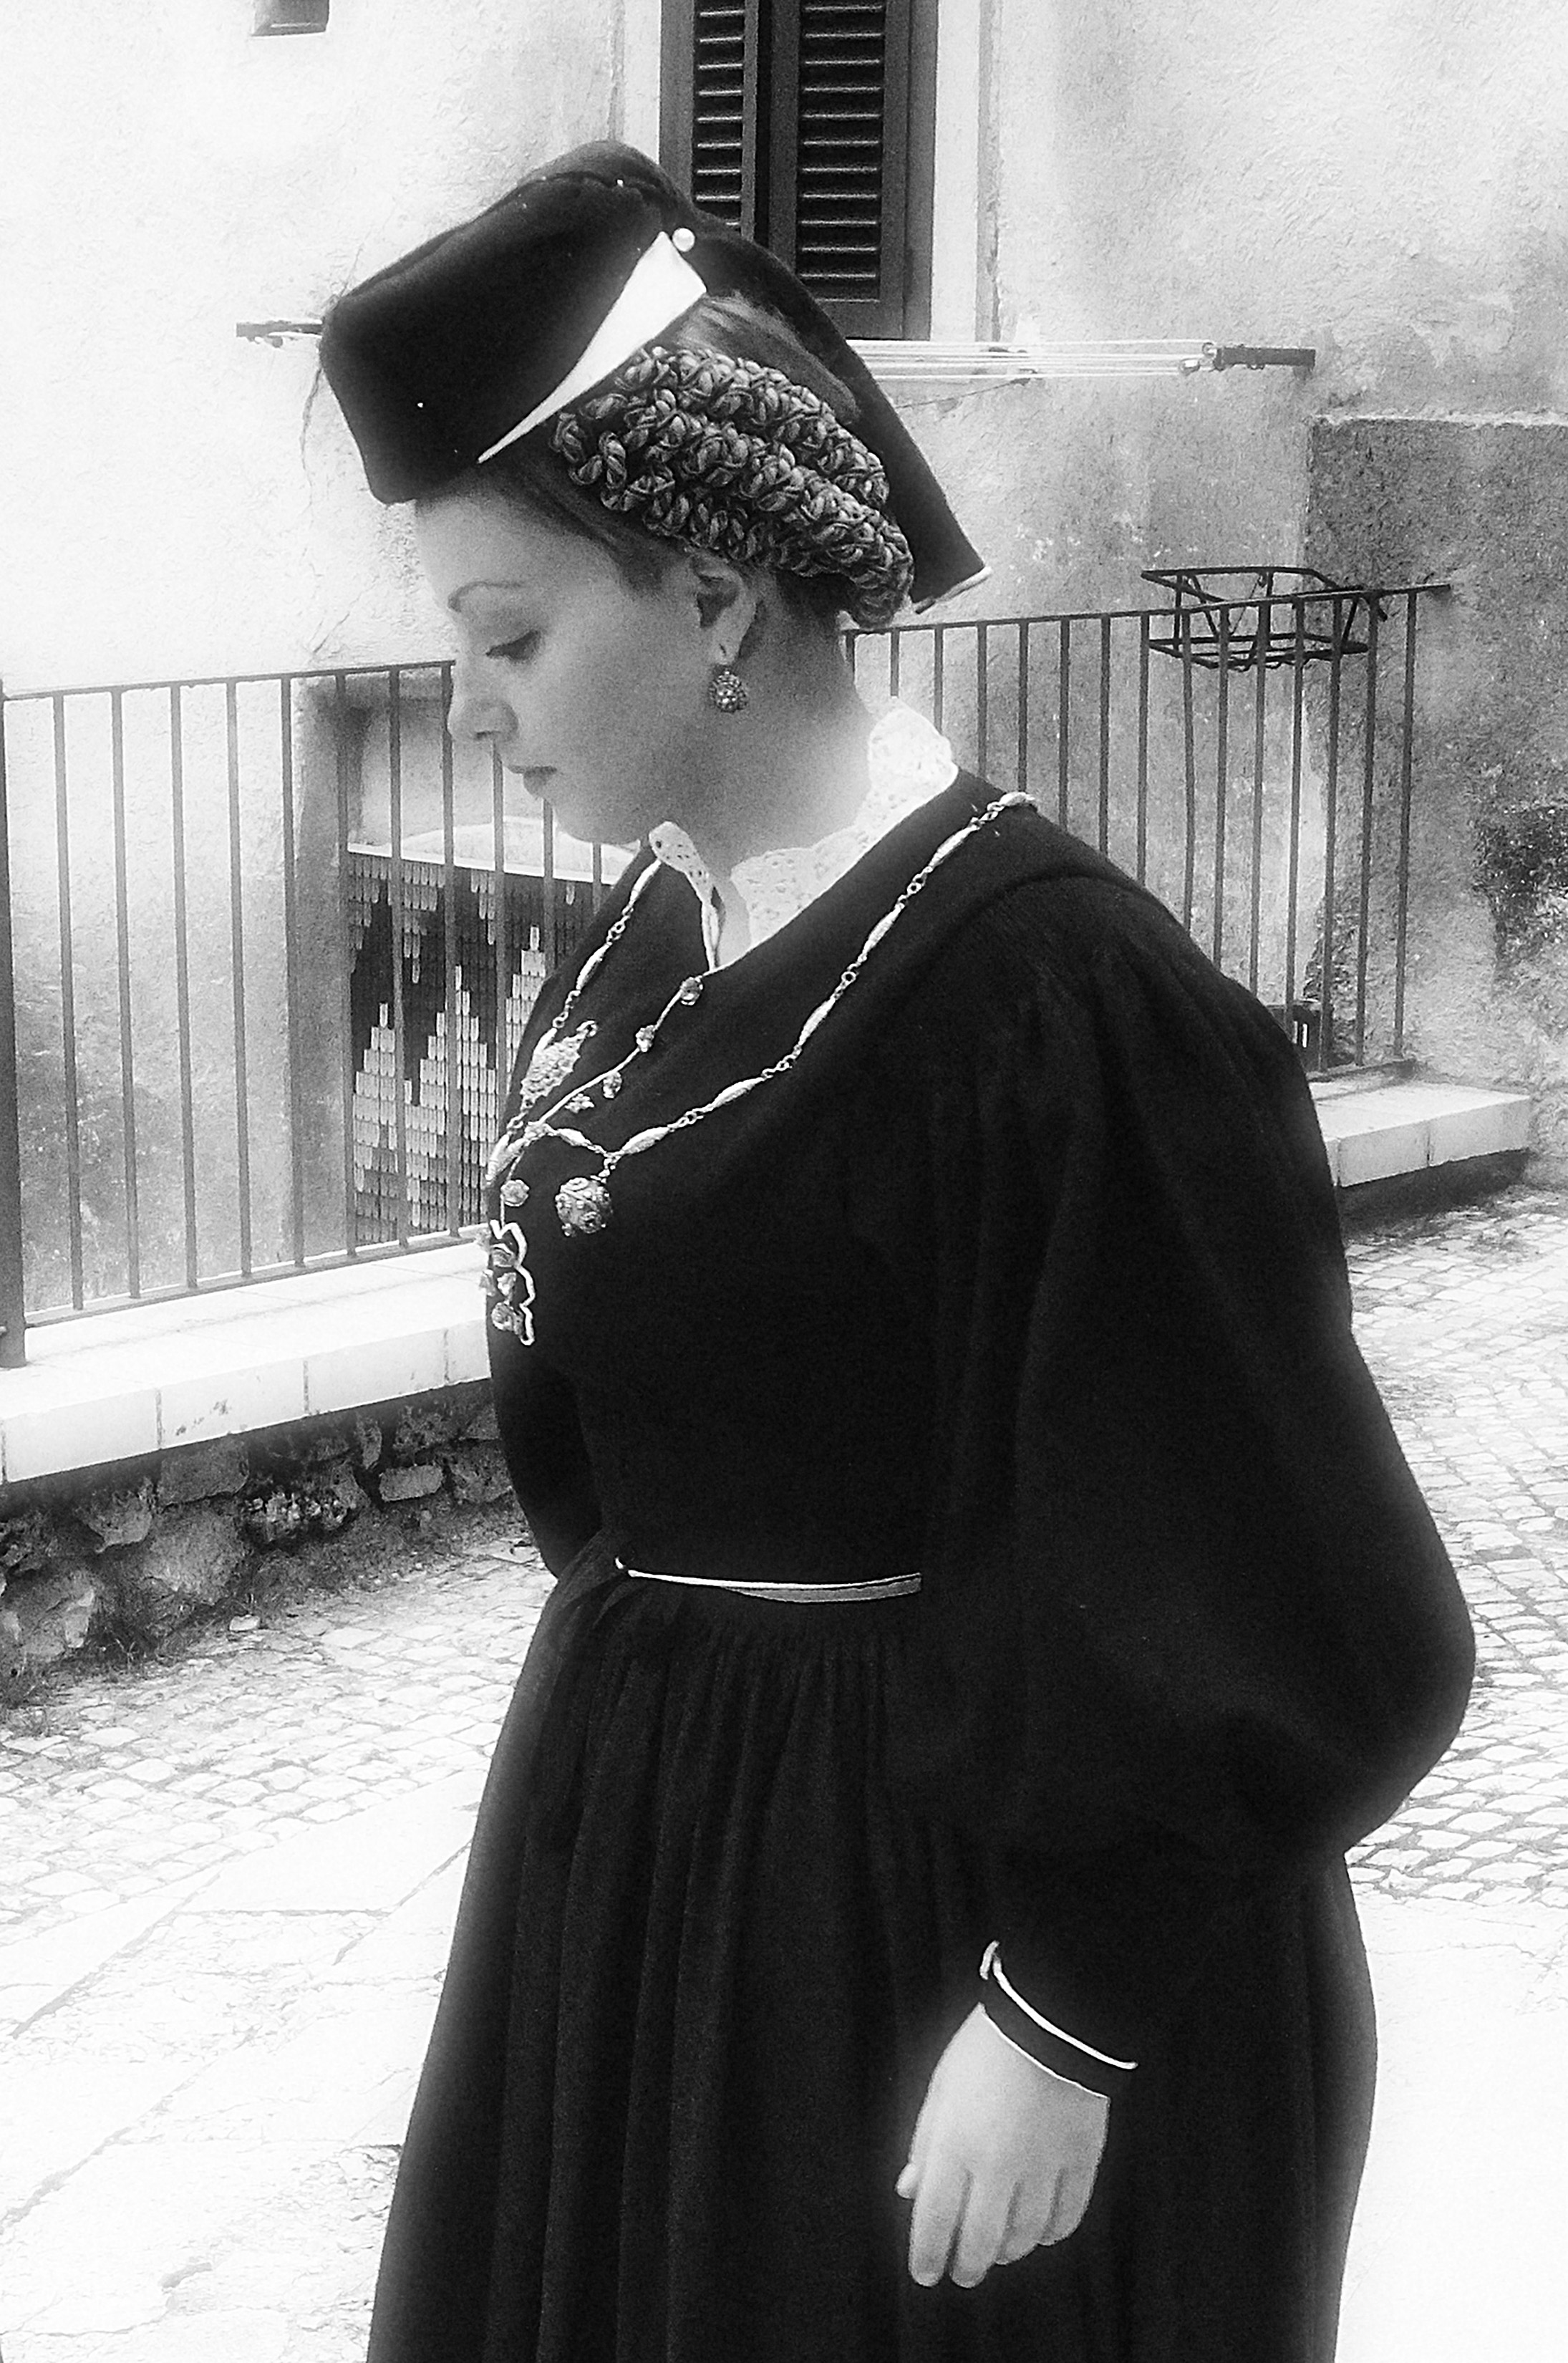
person, black and white, woman, white, italy, fashion, clothing, black, monochrome, lady, dress, fuji, fujix, fujixe1, e1, scanno, photo shoot, monochrome photography, goth subculture